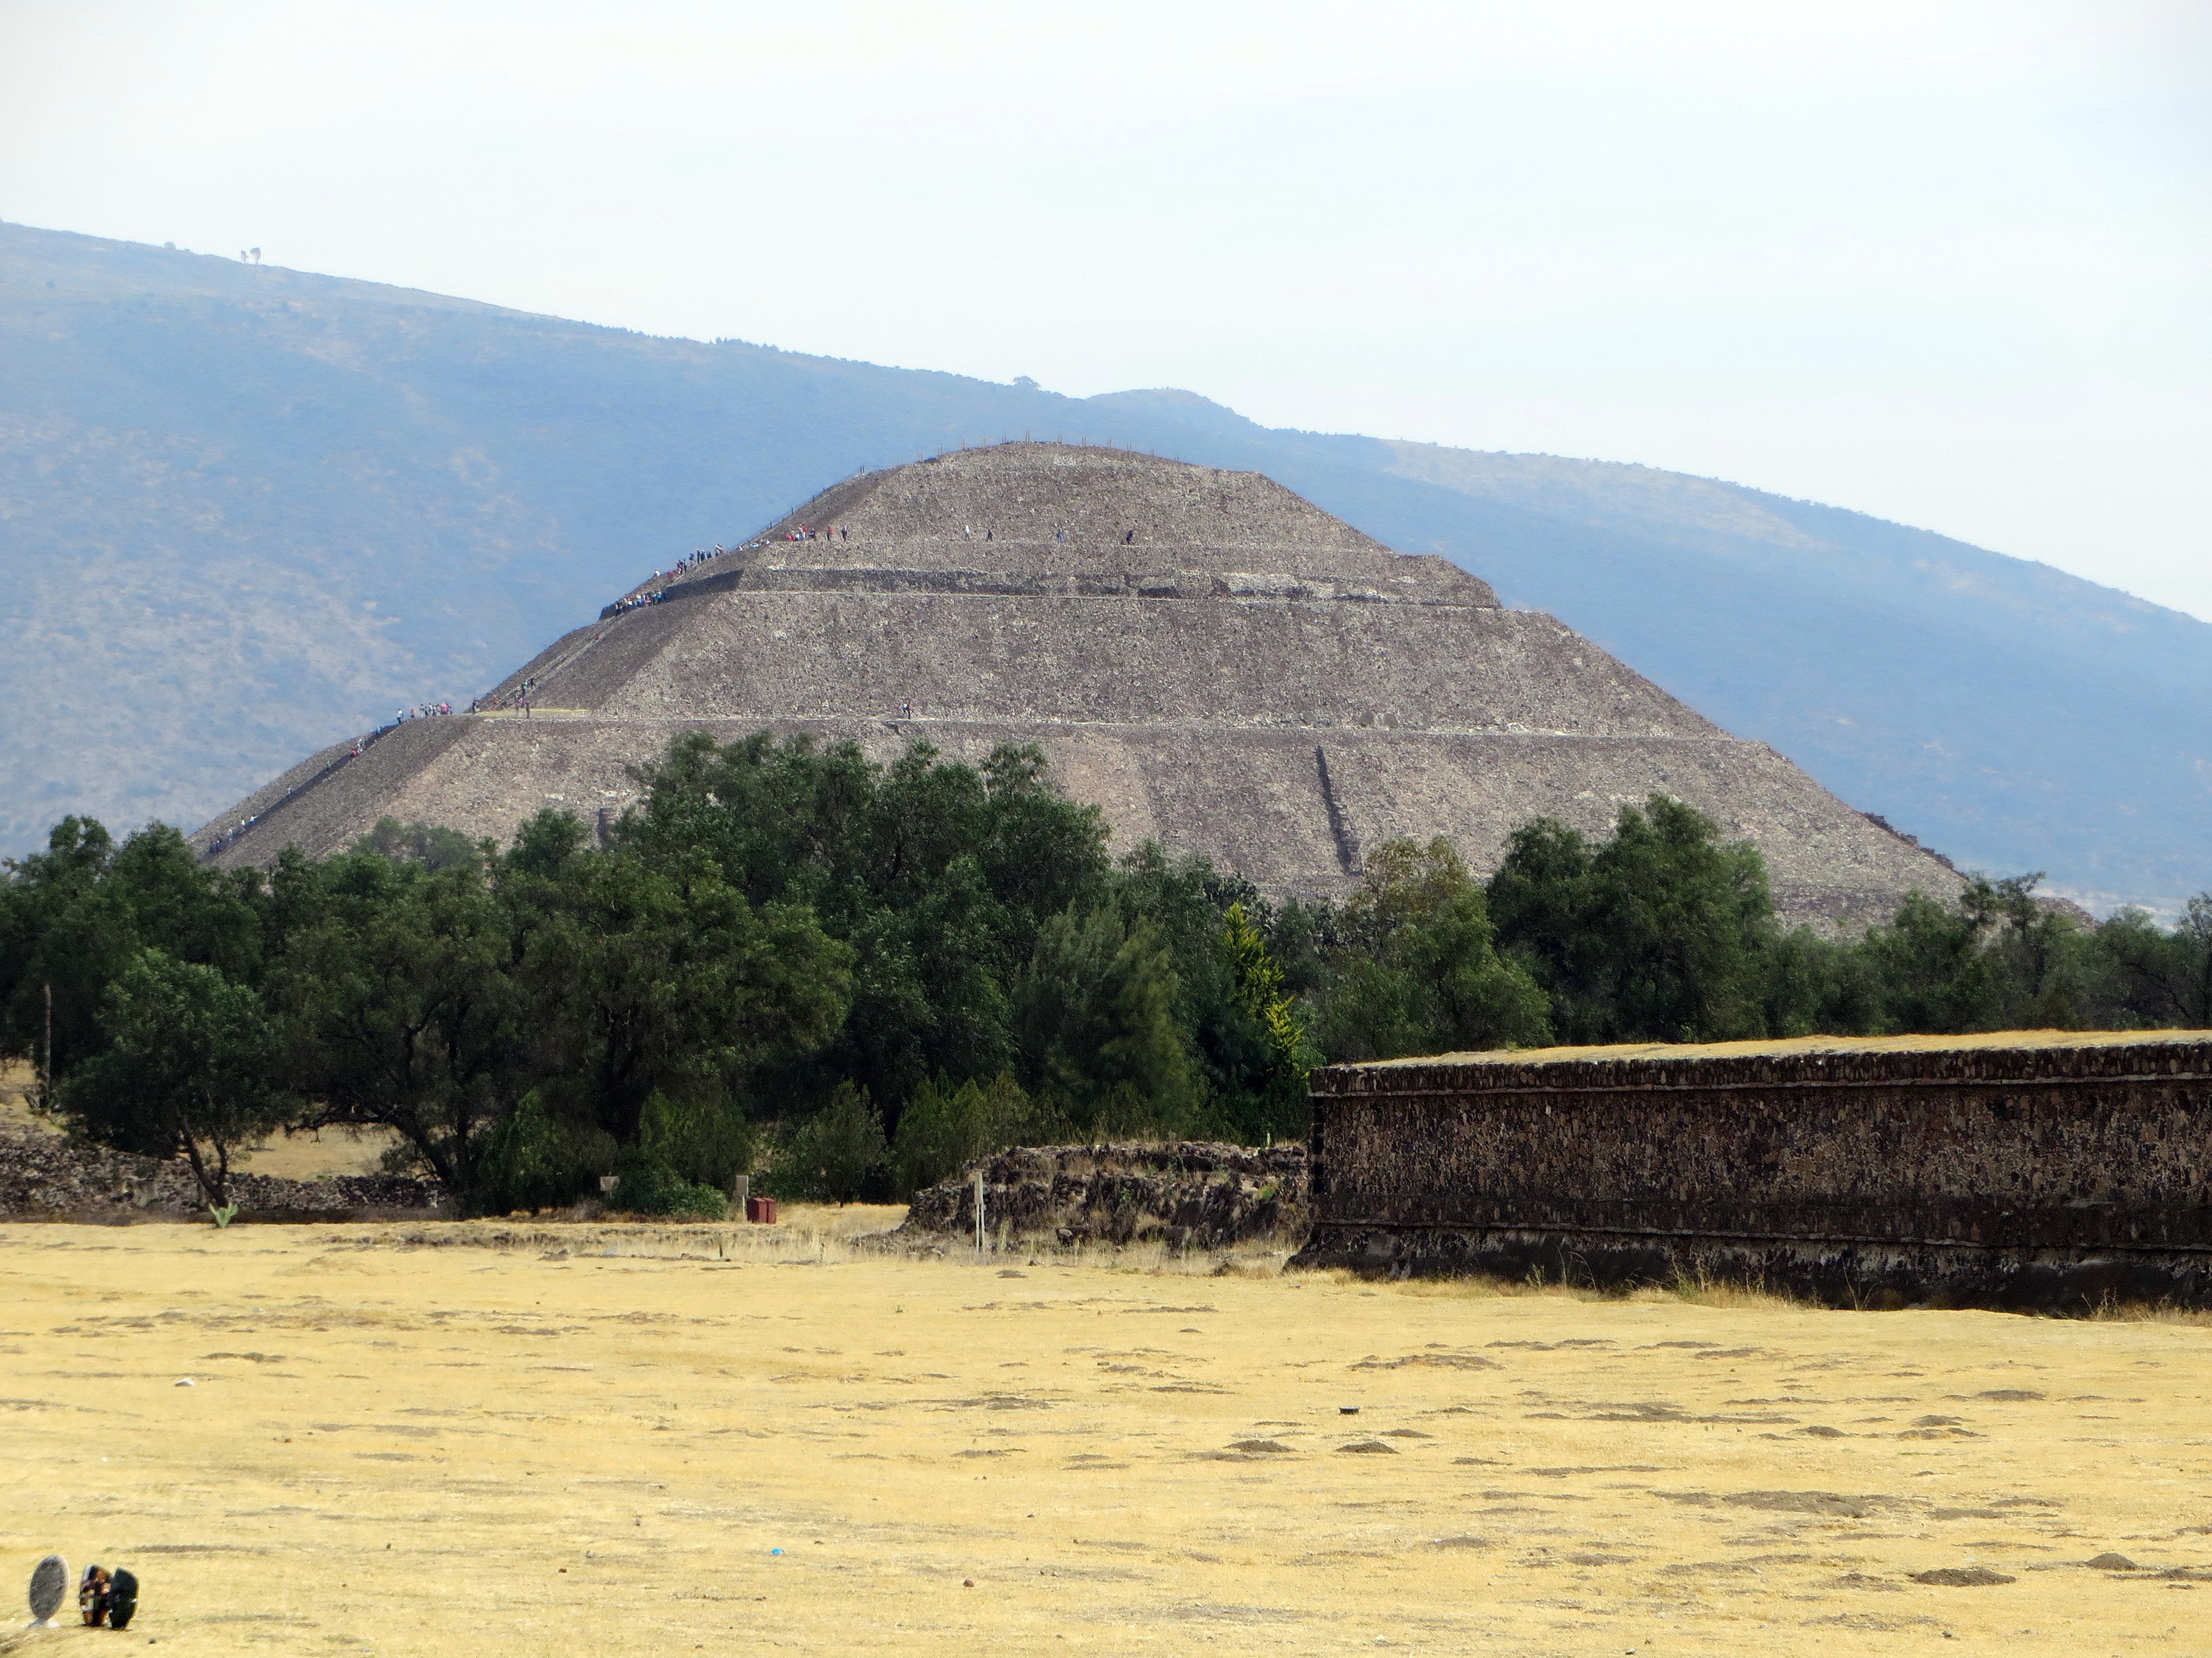
sea, mountain, hill, river, monument, pyramid, geology, archaeology, mexico, badlands, plateau, esplanade, wadi, teotihuacan, pyramid of the sun, city of the gods